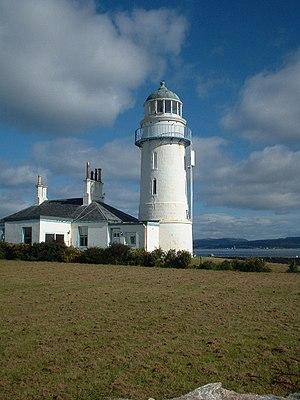
Le phare de Toward Point est un phare édifié à l'extrémité sud de la péninsule de Cowal, proche du village de Toward dans le comté de Argyll and Bute dans le sud-ouest de l'Écosse. Il est au point extrême sud-ouest de la ligne de faille des Highlands qui traverse le continent écossais.